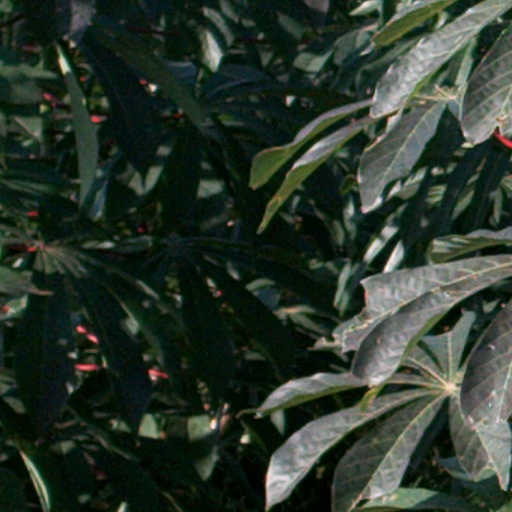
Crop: cassava